Diode

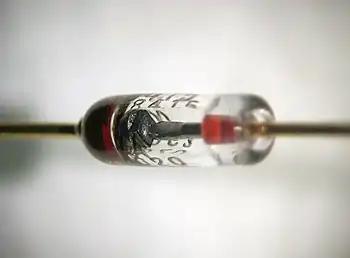
Close-up view of a silicon diode. The anode is on the right side; the cathode is on the left side (where it is marked with a black band). The square silicon crystal can be seen between the two leads.

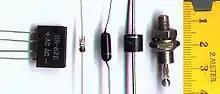
Various semiconductor diodes. Left: A four-diode bridge rectifier. Next to it is a 1N4148 signal diode. On the far right is a Zener diode. In most diodes, a white or black painted band identifies the cathode into which electrons will flow when the diode is conducting. Electron flow is the reverse of conventional current flow.

A diode is a two-terminal electronic component that conducts electric current primarily in one direction (asymmetric conductance). It has low (ideally zero) resistance in one direction and high (ideally infinite) resistance in the other.